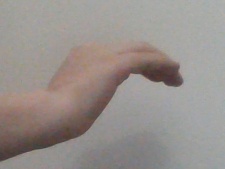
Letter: haa